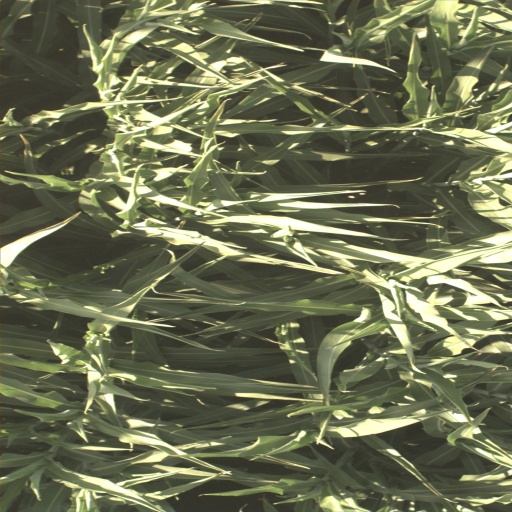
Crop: sorghum